Control (Janet Jackson album)

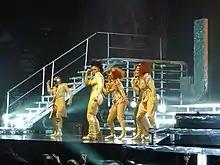
Jackson performing a medley of the album's singles, "The Pleasure Principle", "Control" and "What Have You Done for Me Lately", during the Rock Witchu Tour in 2008.

Although A&M did not consider a full concert tour to promote Jackson's album, the label funded a three-week promotional tour across the United States in 13 cities following its release. In addition to the studio release, a remix album, "", was released in select countries in November 1987. Jackson's lyrical expression has been noted as one of the key elements of the album's success. Author Dave Marsh in "The Heart of Rock & Soul: The 1001 Greatest Singles Ever Made" (1999) comments: "Certainly, Janet must have written her own lyrics, which went after men—in particular, not very well disguised stand-ins for her father and former husband—more venomously than another guy would have dared. "Control", the resulting album, was one of the best-sellers of 1986–1987, producing five hit singles."